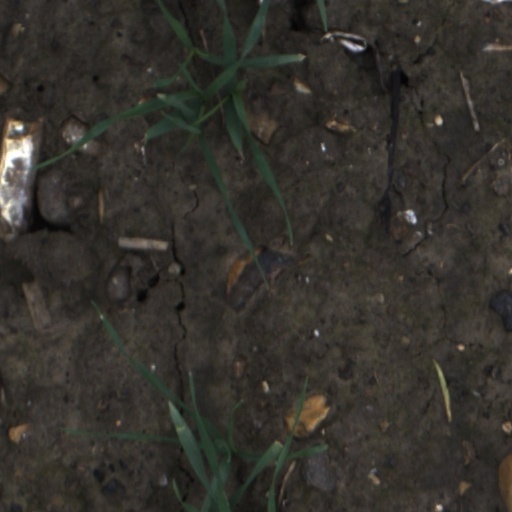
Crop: wheat